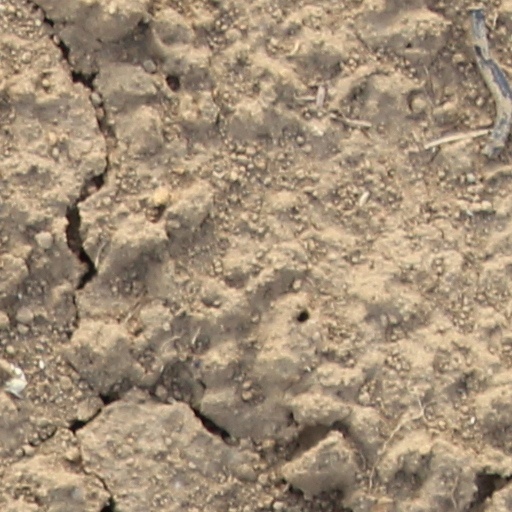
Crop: wheat